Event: Nepal Earthquake
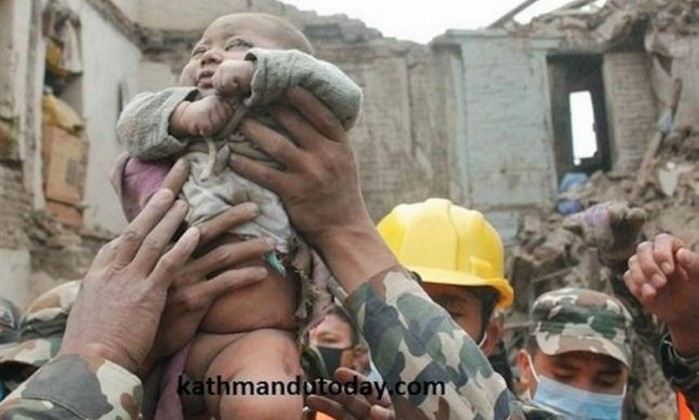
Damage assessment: damage